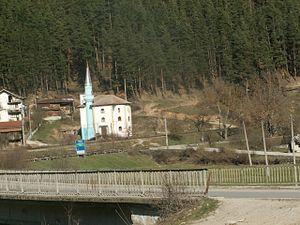
Mosquée de Tcherna Mesta, vue depuis le train
Le chemin de fer des Rhodopes est la dernière ligne à voie étroite exploitée par la compagnie d’État des chemins de fer bulgares BDŽ. La question de la survie de cette dernière ligne est depuis longtemps en débat en Bulgarie. En mars 2004, la société ferroviaire allemande Deutsche Bahn avait déclaré être intéressée par la reprise de la ligne, mais ce projet n'a pas abouti. Son écartement est de 760 mm. La direction de la société chargée de la gestion des infrastructures ferroviaires bulgares a évoqué en décembre 2008 l'éventualité d'une fermeture de la ligne.